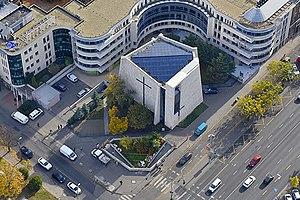
L'église Saint-Martin de Tours est une église catholique romaine de Budapest, située dans le quartier de Vizafogó.